Neminath Jain Temple, Girnar

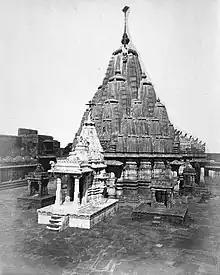

According to Vividha Tirtha Kalpa written by Jinprabhasuri, there was an ancient wooden temple on the mountain with a clay idol of Neminatha in it. A Śrāvaka named Ratnasar came to Girnar along with a "sangha" from Kashmir. The "sangha" performed abhiseka on the idol made of clay and due to the heavy flow the idol melted. A legend has that upset with the incident, Ratnasar fasted for 21 days and upon completion, demi-goddess Ambika gave him a stone idol of Neminatha which Ratnasar got consecrated in the temple on 15th day of bright half of Vaishakh month in Vikram Samvat 980 (10th century CE). "Brihadswayambhustotra," a text dated by Digambara poet Samantabhadra, mentions the existence of footprints of Arishtanemi on Girnar. This led to a temple with an idol to Arishtanemi then being built later on. This was then replaced with the oldest part of the present temple, which was built by Sajjana, the governor of Saurashtra under the Solankis of Gurjaratra . This reconstruction was first mentioned by Vijaysensuri. Furthermore, there are several "prabandha"s mentioning the reconstruction with minute variations. According to Merutunga's "Prabandhachintamani", Sajjana opted to use three years worth of revenue income from the Saurashtra region to rebuild the temple, rather than crediting it to the royal treasury. Siddharaja, the king of Gujarat at the time, inquired with regard to the funding mechanism during his return from a pilgrimage to the Somnath temple. Sajjana had told Jains of Vanthali to raise the funding to be ready for his return. When Siddharaja visited the temple, he was told that the temple was named "Karnavihara" after his father, Karna. This pleased him, causing him to approve the spending. A century ago there was an inscription on the stone near the south gate that mentioned the word "Karnayatan", though this is now lost.